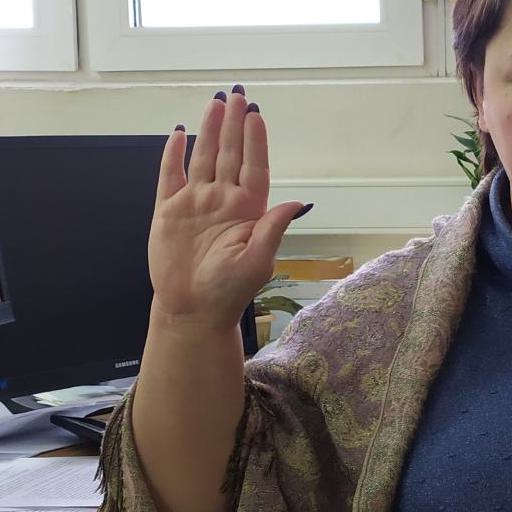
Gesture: stop